Rally against hate

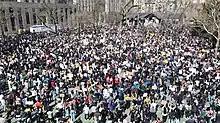
Over 10,000 people attended the rally

An estimated total of ten thousand demonstrators crowded in and around Columbus Park, in Manhattan's Chinatown, from 11 AM to 5 PM that Sunday, being the largest demonstration ever held by Asian-Americans in US history to that day.